Book of Revelation

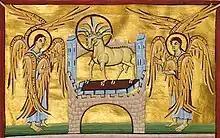
The Lamb with the Book with Seven Seals.

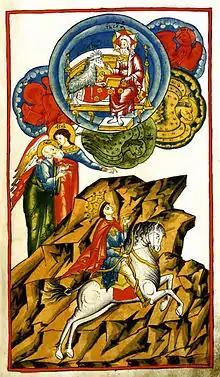
"And I saw, and behold a white horse: and he that sat on him had a bow; and a crown was given unto him: and he went forth conquering, and to conquer." White Rider from "Tolkovy Apocalyps", Moscow, 17th century

Thyatira: From this church, he who overcomes until the end, will be given power over the nations in order to dash them to pieces with a rod of iron; he will also be given the "morning star." (2:18–29)